Samuel Lincoln

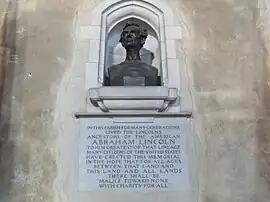
Bust of Abraham Lincoln, descendant of Samuel, St. Andrew's Church, Hingham, Norfolk, England

Samuel Lincoln helped build the Old Ship Church in Hingham. He married Martha Lyford of Ireland around 1649, possibly the daughter of the Rev. John Lyford, and the couple had 11 children, three of whom died in infancy, but another three of whom lived into their eighties. Lincoln's eldest son, born August 25, 1650, was also named Samuel. The emigrant Samuel Lincoln's fourth son was Mordecai Lincoln, who became a blacksmith, and who was the ancestor of Abraham Lincoln. Genealogists have noted the common and repeated use of certain Biblical names in the Lincoln family, particularly Abraham, Samuel, Isaac, Jacob, and Mordecai, a common practice among early Puritan settlers in the Massachusetts Bay Colony. Many later Lincoln descendants, including the original immigrant's son, were named Samuel in succeeding generations.